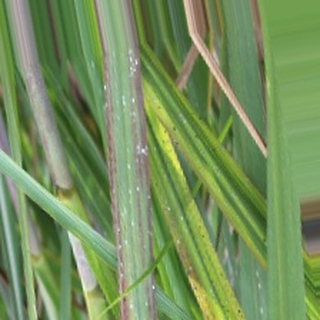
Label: sugarcane_bacterial_blight